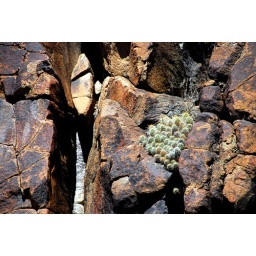
Cactus nestled in canyon wall